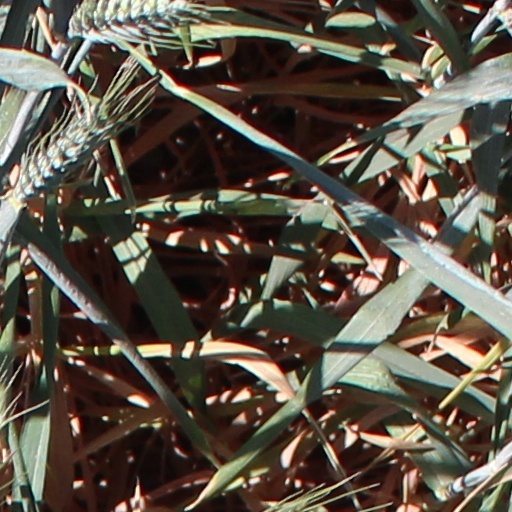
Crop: wheat